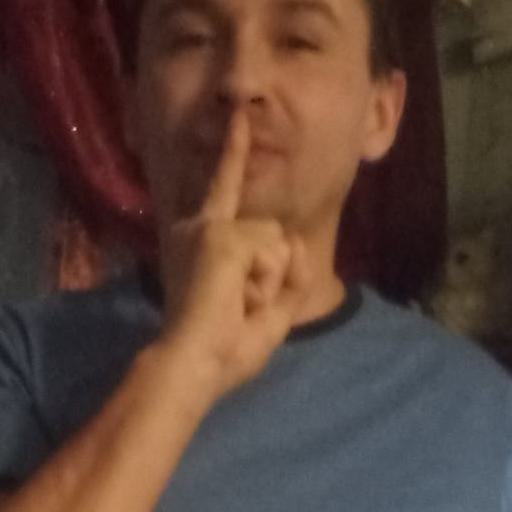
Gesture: mute